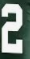
Number: 2